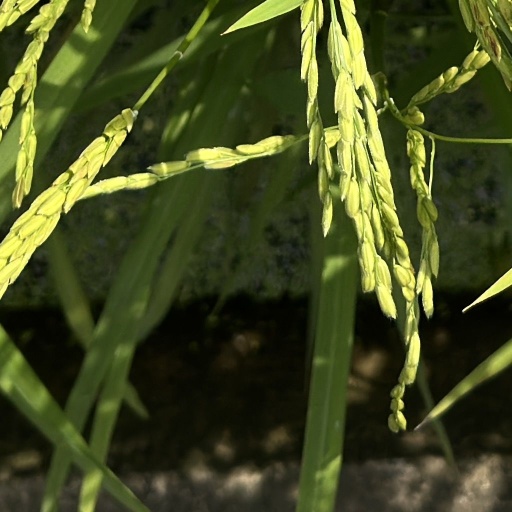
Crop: rice